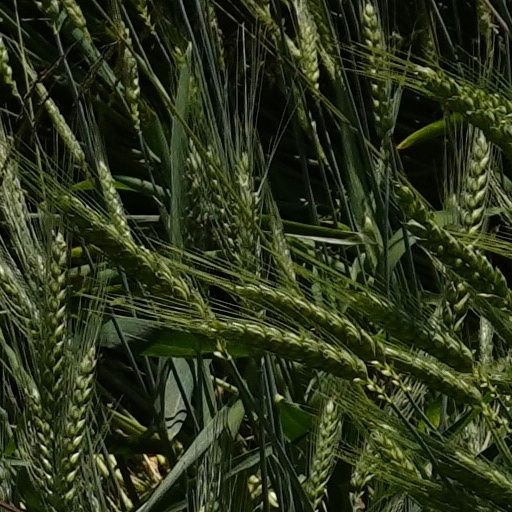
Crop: wheat